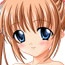
Portrait style: Anime Portrait